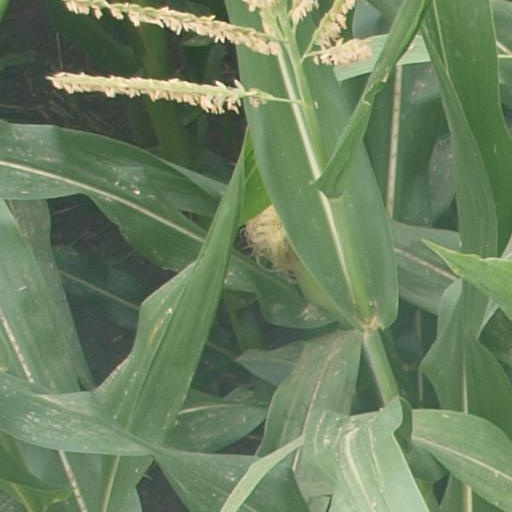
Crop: maize; corn